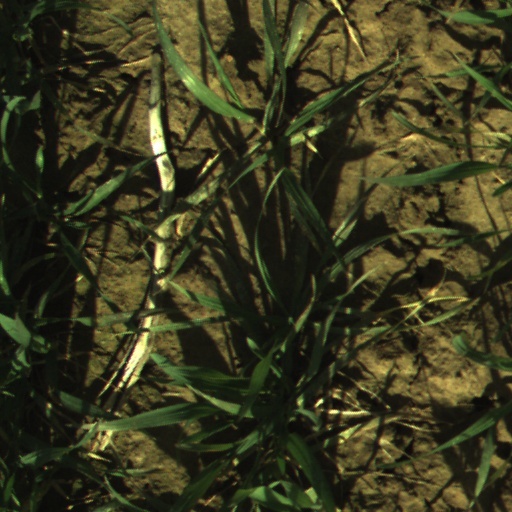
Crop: wheat